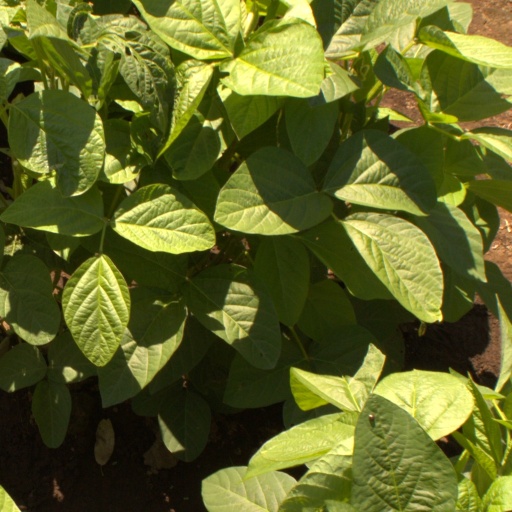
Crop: soybean